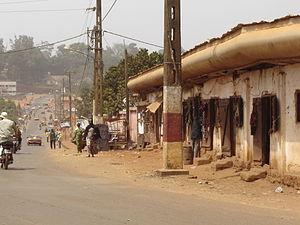
Foumban est une commune du département du Noun dans la Région de l'Ouest au Cameroun. Foumban est également une ville du Cameroun située à 70 km au nord-est de Bafoussam. C'est le chef-lieu du département du Noun. Considérée par les Camerounais comme la Cité des arts, Foumban est la capitale du Royaume Bamoun.